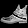
Label: Ankle boot